Mehmet Ali Şahin

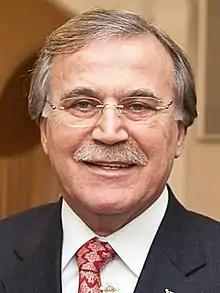
Şahin in 2011

Mehmet Ali Şahin (born 16 September 1950) is a Turkish politician. He was the Speaker of the Parliament of Turkey from 2009 to 2011.